Ffestiniog Railway

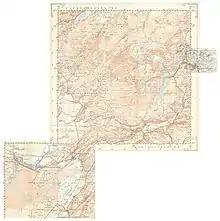
Ordnance Survey 1:25,000 composite map showing the Ffestiniog railway about 1953, after the construction of the Llyn Ystradau reservoir flooded a section of the route, but before the deviation was built to carry the railway around the west bank of the reservoir

Between 1965 and 1978, the Ffestiniog Railway Deviation, a long diversionary route, was constructed between Dduallt and Tanygrisiau to avoid the Ffestiniog hydro-electric power station and its reservoir (Llyn Ystradau). The Deviation (this is the conventional name for such railway works) was built mostly by volunteers. At the southern end is the Dduallt spiral formation which is unique on a public railway in the United Kingdom. Including a bridge, it was constructed entirely by volunteers, and gains an initial height rise of in order (after a further of new volunteer-built railway and a new tunnel) to clear the flooded track bed north of the former Moelwyn tunnel, which is plugged near its usually-submerged northern end. Between Dduallt and the old tunnel, parts of the old railway formation can be clearly seen below the new route.